Kodaikanal Lake

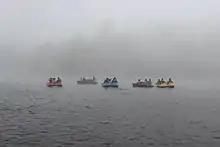
Boating in Kodaikanal with Mist falling in lake

The lake is star-shaped, centrally located in the town of Kodaikanal and is surrounded by lush green hills of the northwestern Palani Hills range, which is the main watershed for the lake.